Burl Ives

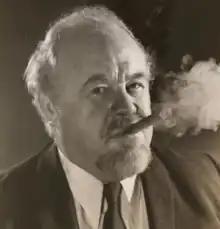
Ives in "Cat on a Hot Tin Roof" (1958)

Burl Icle Ivanhoe Ives (June 14, 1909 – April 14, 1995) was an American folk singer and actor with a career that spanned more than six decades.